Church of Saint Demetrius, Budapest

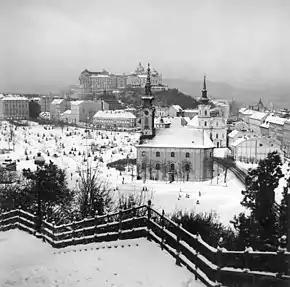
The church from Gellért Hill in 1942

In 1907 the church got a new bell which was consecrated by Bishop Lukijan Bogdanović and it was first tolled on the 40th anniversary service of King Franz Joseph's coronation on 8 June. In the spring of 1916 the bells were requisitioned by the government and melted down for war uses. In 1933-1934 a large part of Tabán district was demolished by the municipality of Budapest but the church, which was still in use by the Eparchy of Buda, was preserved. The 1934 urban plan of the municipality foresaw the creation of a sunken courtyard around the church and a row of arches on the side of the planned new thoroughfare. However in the following years a new park was created on the site of the demolished district, and the excavated Tabán ruins were incorporated into the design of the green area. The last buildings around the church, including the large tenement house owned by the Serbian parish and the old parish house were demolished in 1938. In the last ten years of its existence the church was stranded in the middle of the park as almost every traces of the former Rácváros disappeared due to the large-scale demolitions. The Serbian Orthodox population in the area was also greatly reduced following these changes.